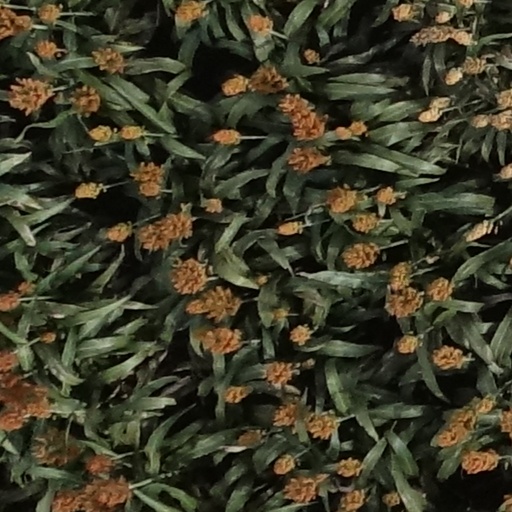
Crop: sorghum